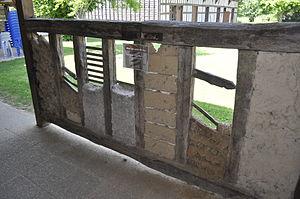
Le torchis est un matériau de remplissage non-porteur. C’est un béton naturel qui est utilisé pour les murs et les cloisons dans les constructions à ossature en bois qui est aussi utilisé pour faire des plafonds. Sec, il est très résistant mais ne résiste pas bien à l’humidité.